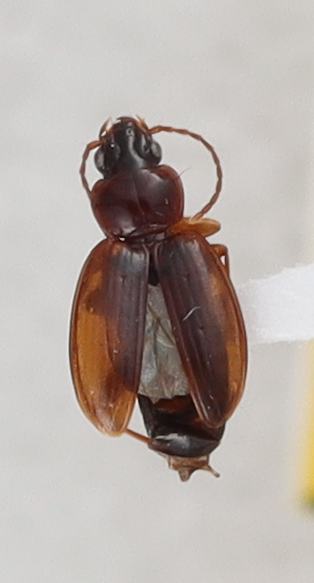
Scientific name: Trechus obtusus
Plot: 14
Trap: S
Collected: 20201013